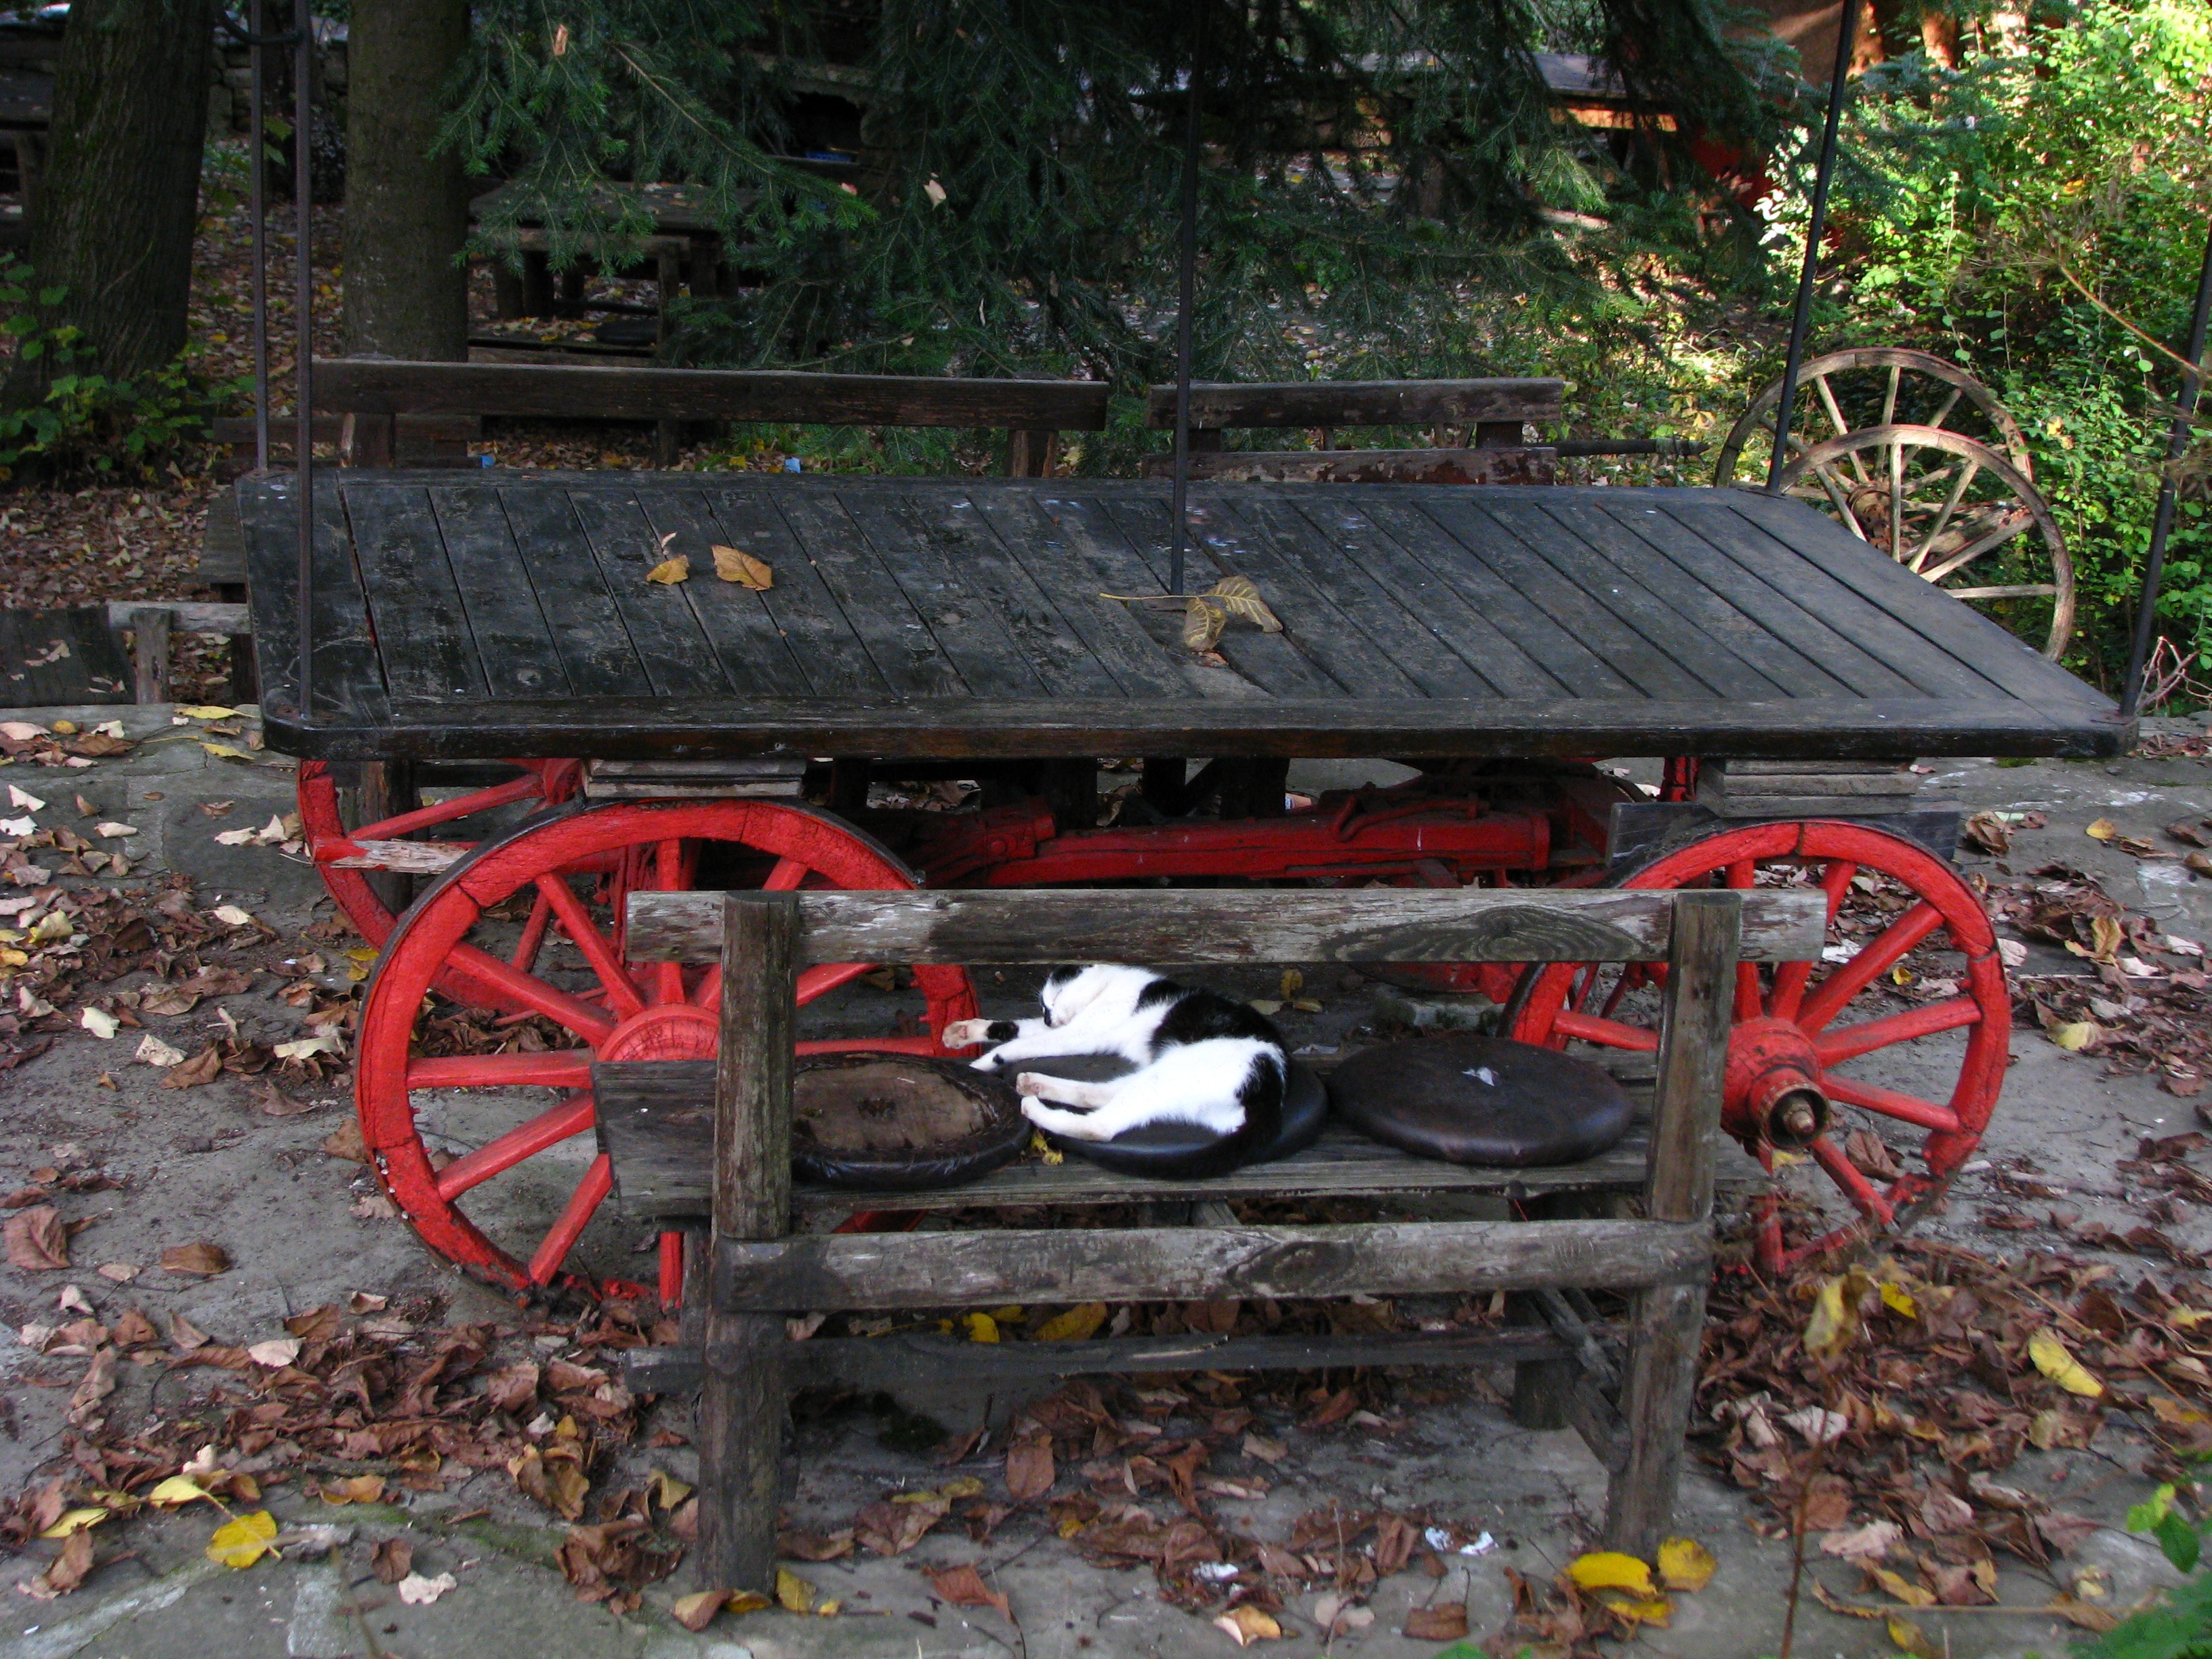
table, outdoor, cart, trolley, vehicle, cat, autumn, colorful, push cart